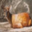
Label: deer